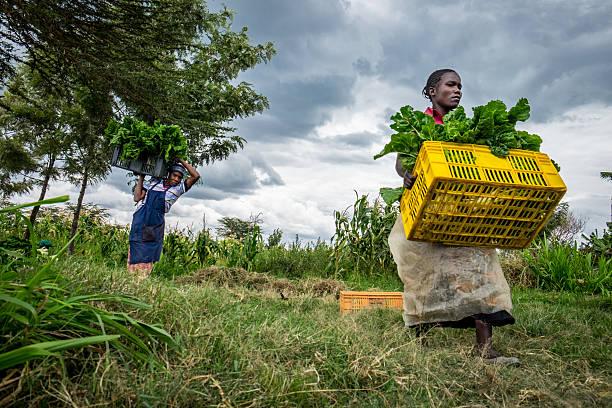
Shamba kubwa la mboga, wanawake wakiwa wamebeba maplastiki yenye na mboga aina ya a korio na chainizi. Wakiwa tayari kupeleka sokoni kwa ajili kuuza na kupata kipato cha kujikimu.